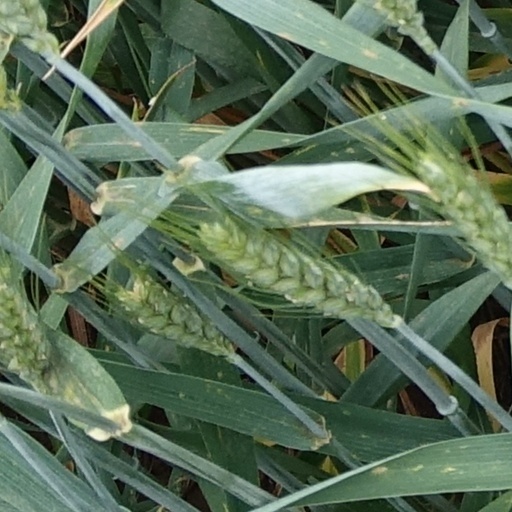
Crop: wheat